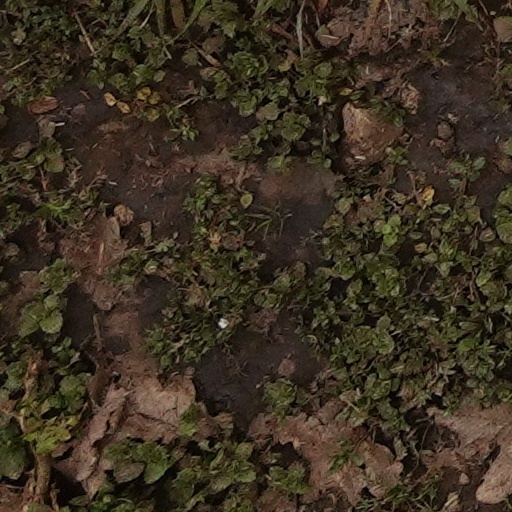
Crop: wheat